Amy Ella Blanchard

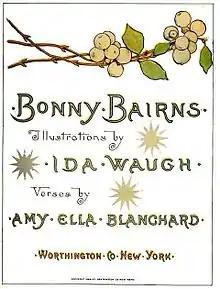
Front cover of "Bonnie Bairns" (1889) by Ida Waugh

In 1888 she published her first book, and the first collaboration with Ida Waugh, "Bonny Bairns", with the Worthington & Co. firm of New York. In this book the usual order was reversed, and the pictures were illustrated with verses. The combination was not only pleasant but pretty. The lithographs were beautifully executed and did full justice to the drawings, which were of a much higher quality than usually appeared in children's picture books. The verses that accompanied them made a pleasant jingle with just sense enough to make them attractive to the chubby critic.